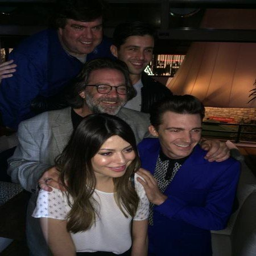
pop artist crashes album release party !